Escape from Atlantis

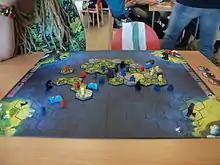
A remake of "Escape of Atlantis" to commemorate its 30th anniversary.

At the start of the game, the island tiles are shuffled, and the island of Atlantis is built at the centre of the game board. Each player sets his/her tribe up on the island, in places of his/her own choosing. The only limitation is that sandy beach tiles can start with only one villager per tile. Some of the boats are placed in the sea adjacent to the island of Atlantis. In a two-player game, there are two boats. In a three- or four-player game, there are four.